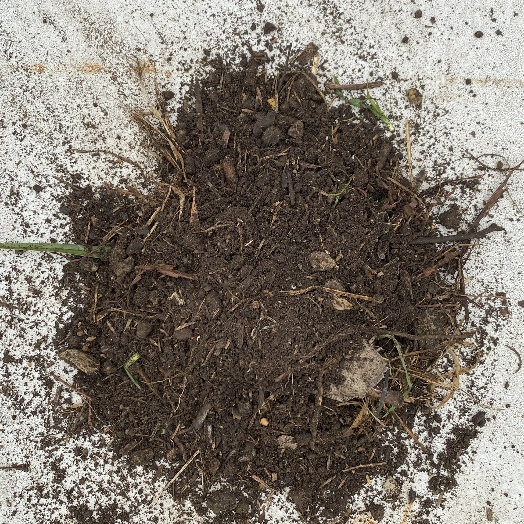
Label: Vegetation